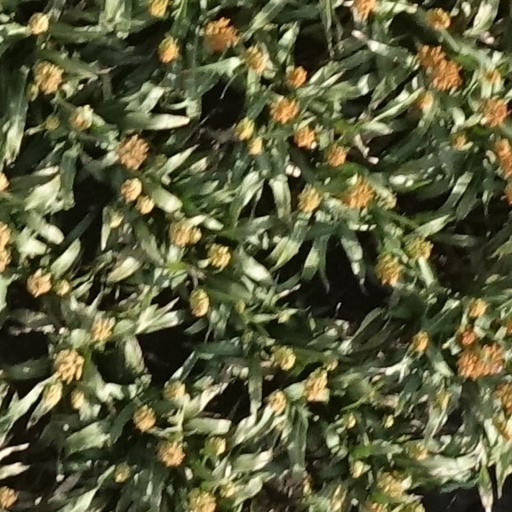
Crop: sorghum